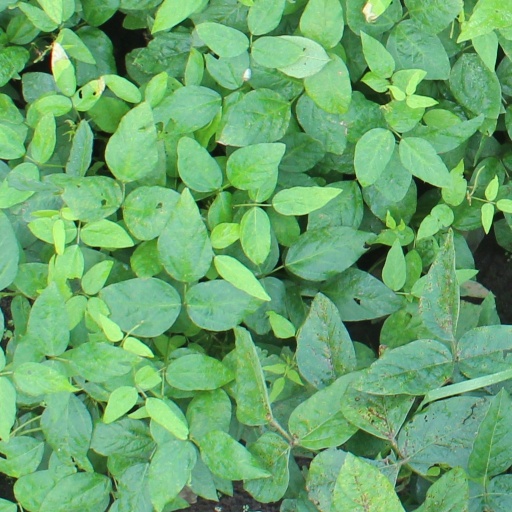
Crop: soybean